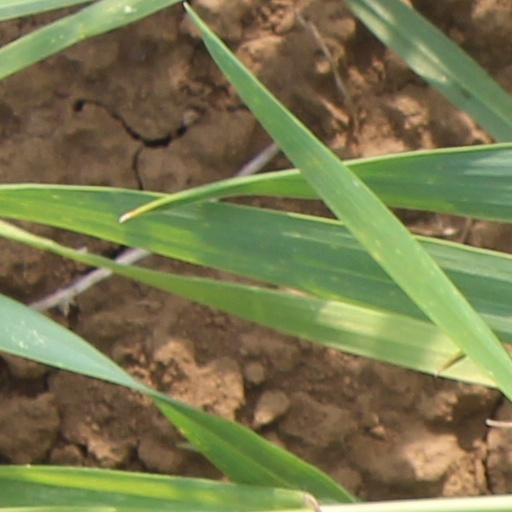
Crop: wheat